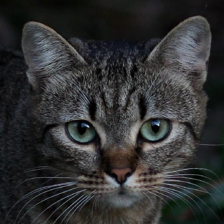
Label: animals